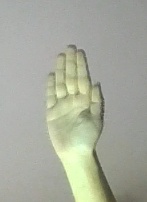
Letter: seen